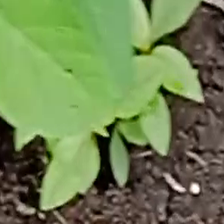
Weed species: Moti_dudhi(Euphorbia_geneculata_L)